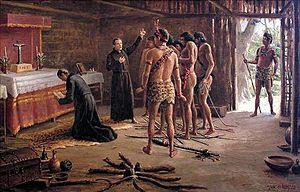
Benedito Calixto de Jesus, né le 14 octobre 1853 à Itanhaém et mort le 31 mai 1927 à São Paulo, est un peintre, professeur, historien et astronome amateur brésilien.